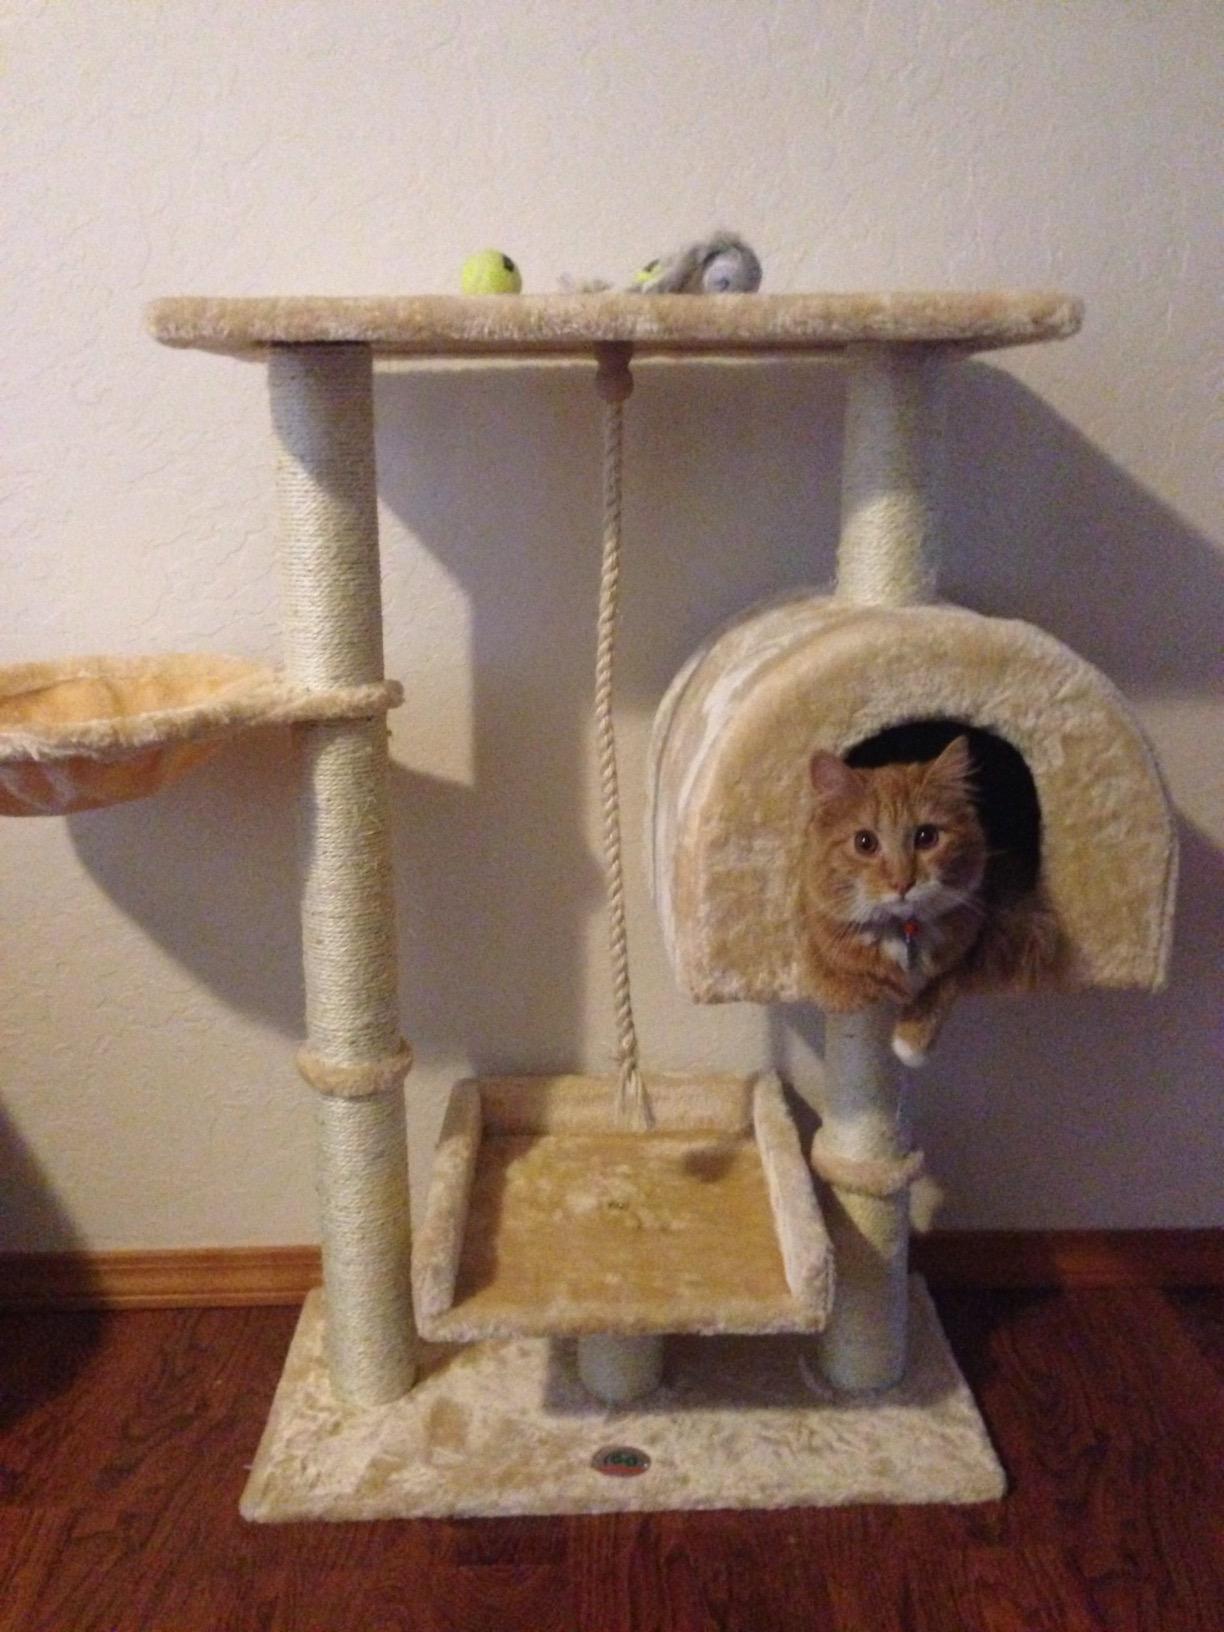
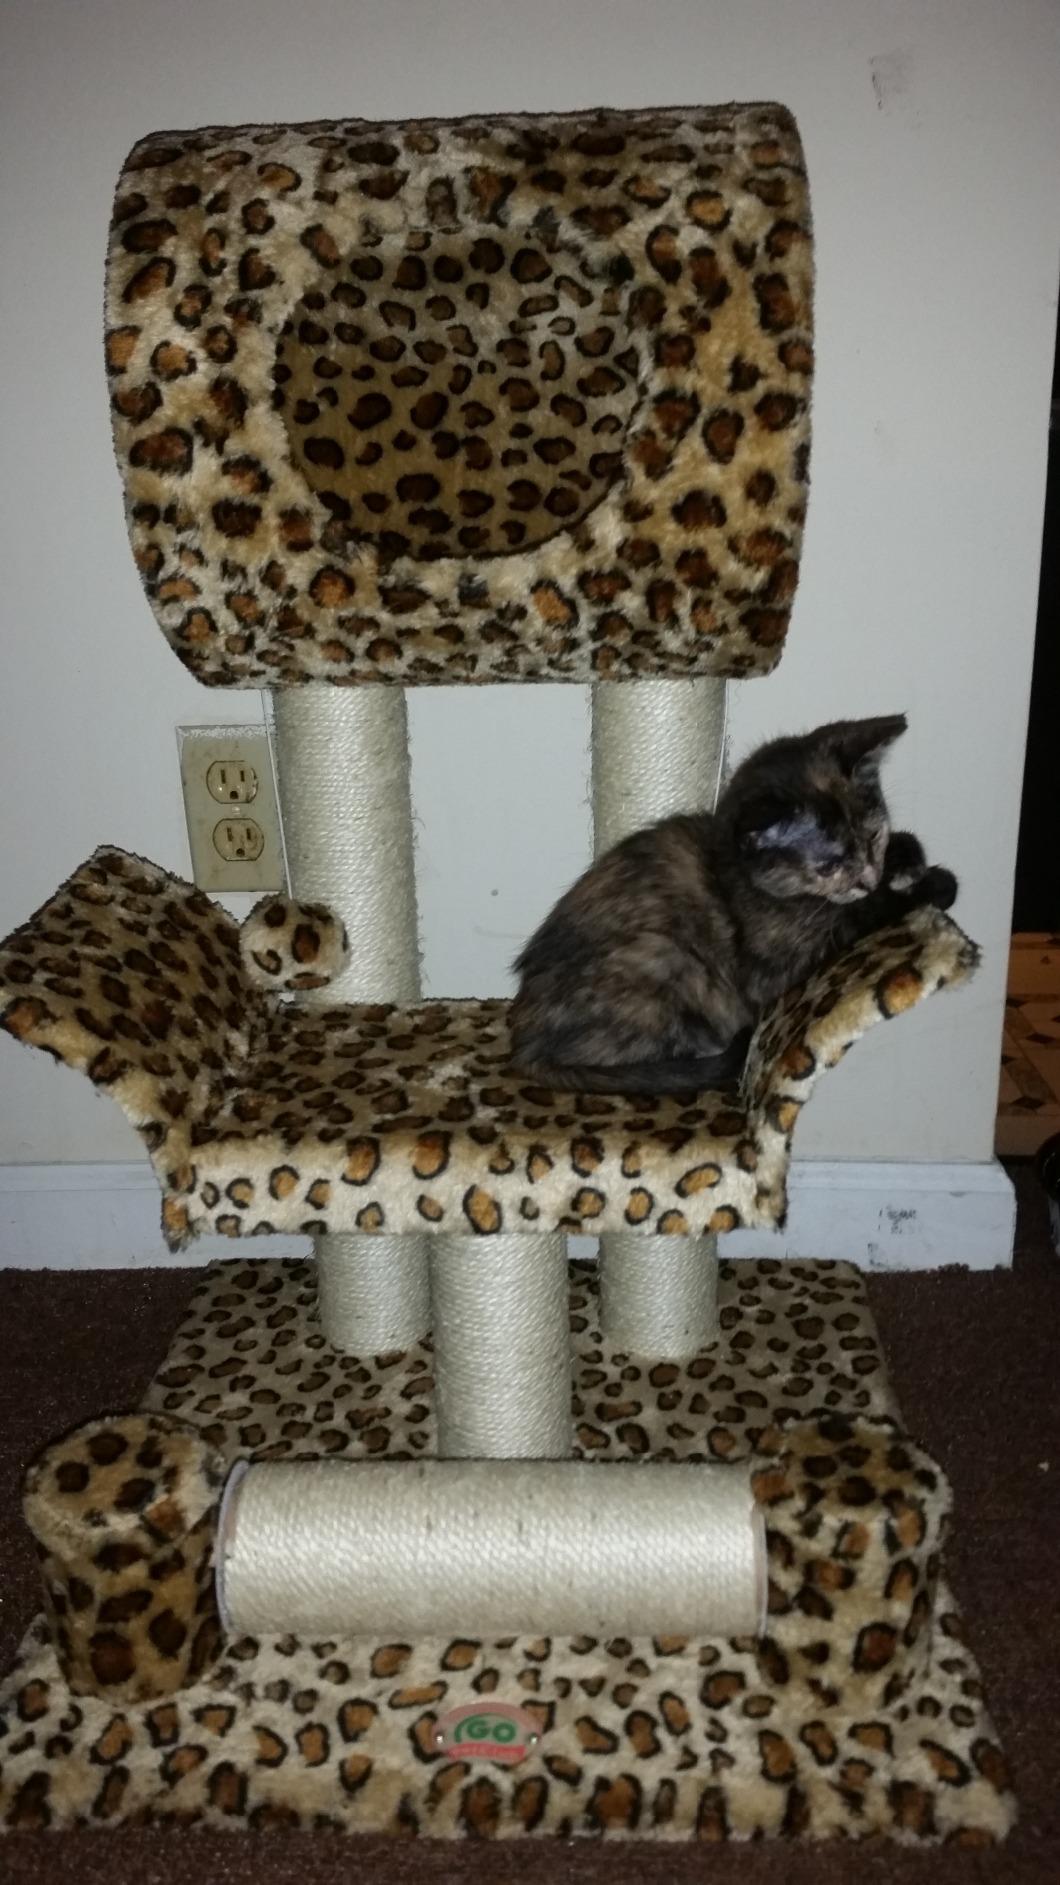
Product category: items_cat tree
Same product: no